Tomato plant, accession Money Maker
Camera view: horizontal (90 deg, fisheye); turntable rotation: 90 degrees
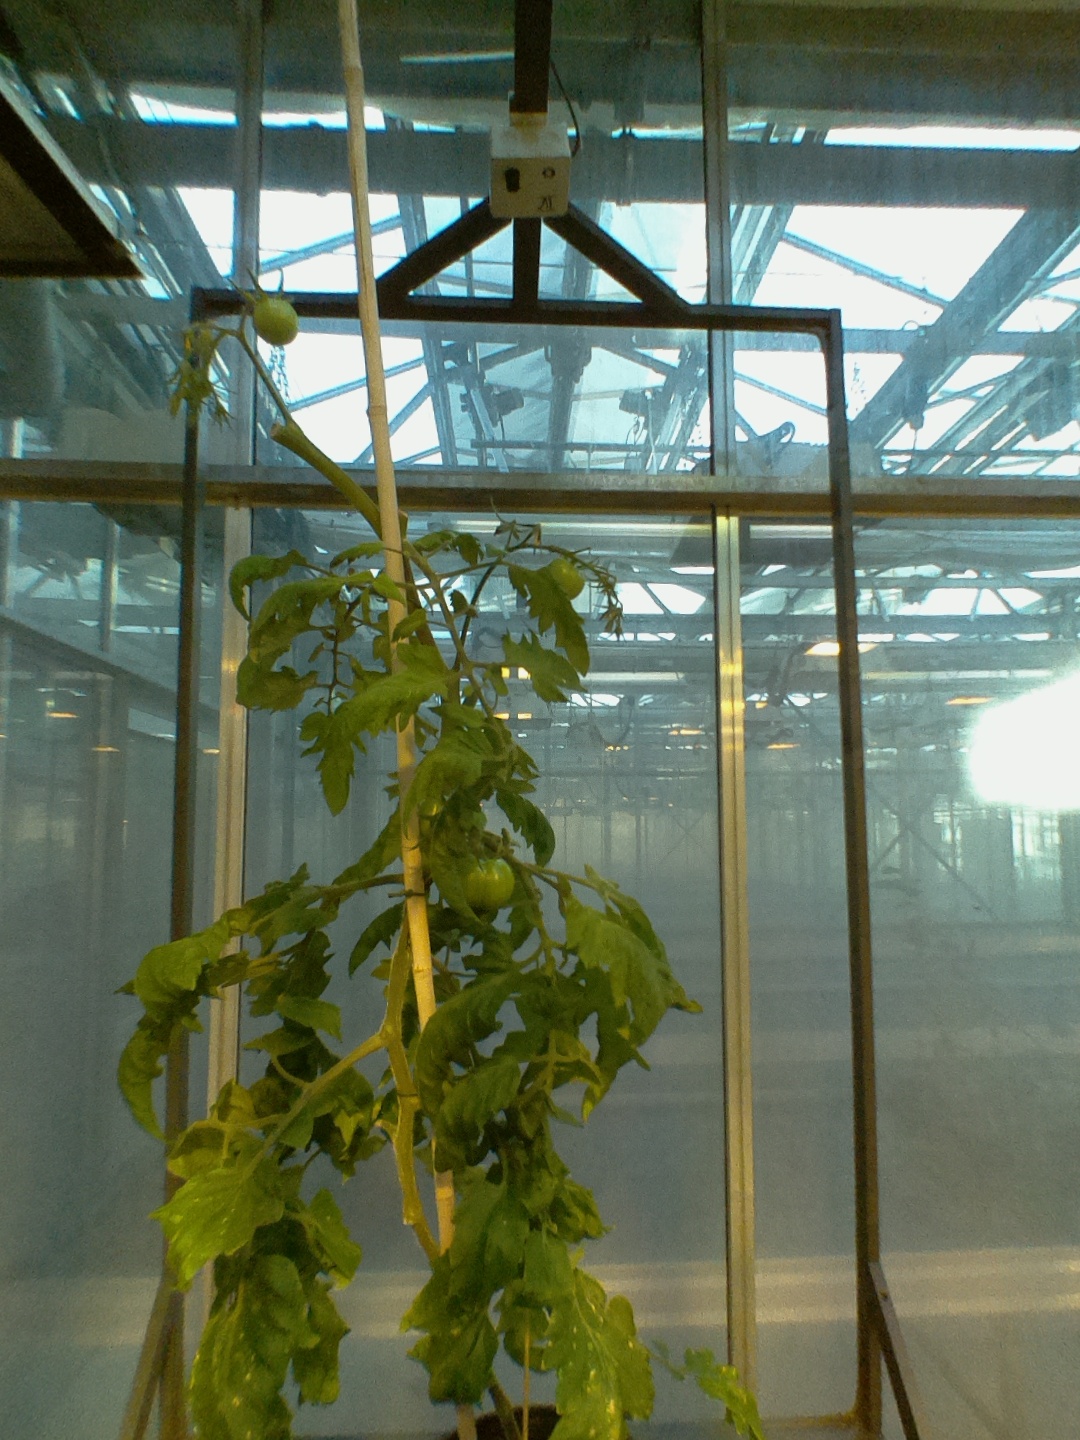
BBCH growth stage 79: 90% -100% of final fruit size